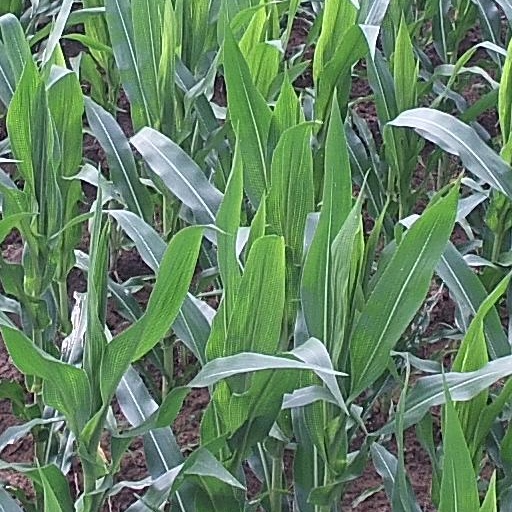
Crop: maize; corn